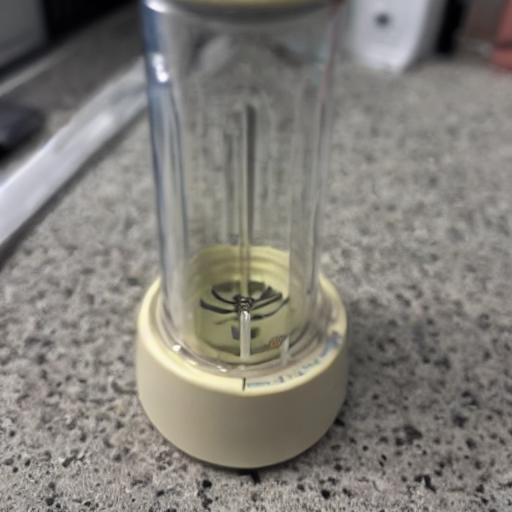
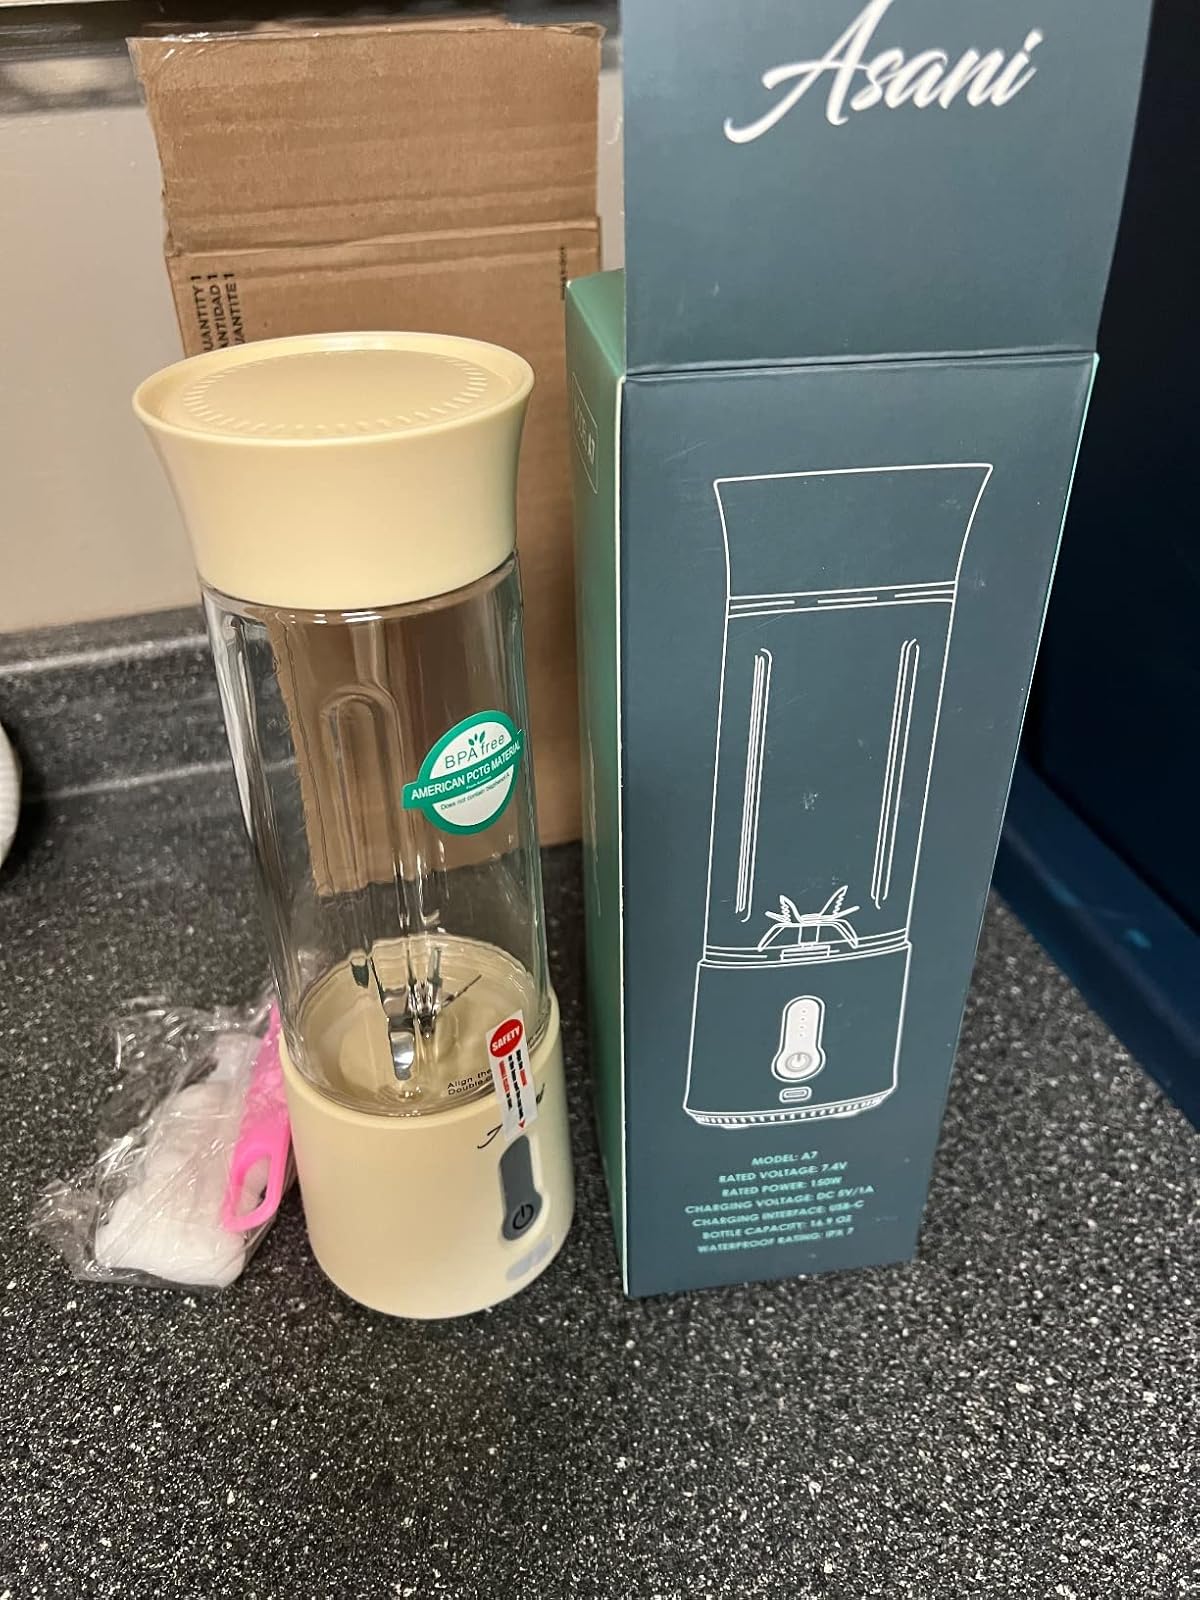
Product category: items_blender
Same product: no